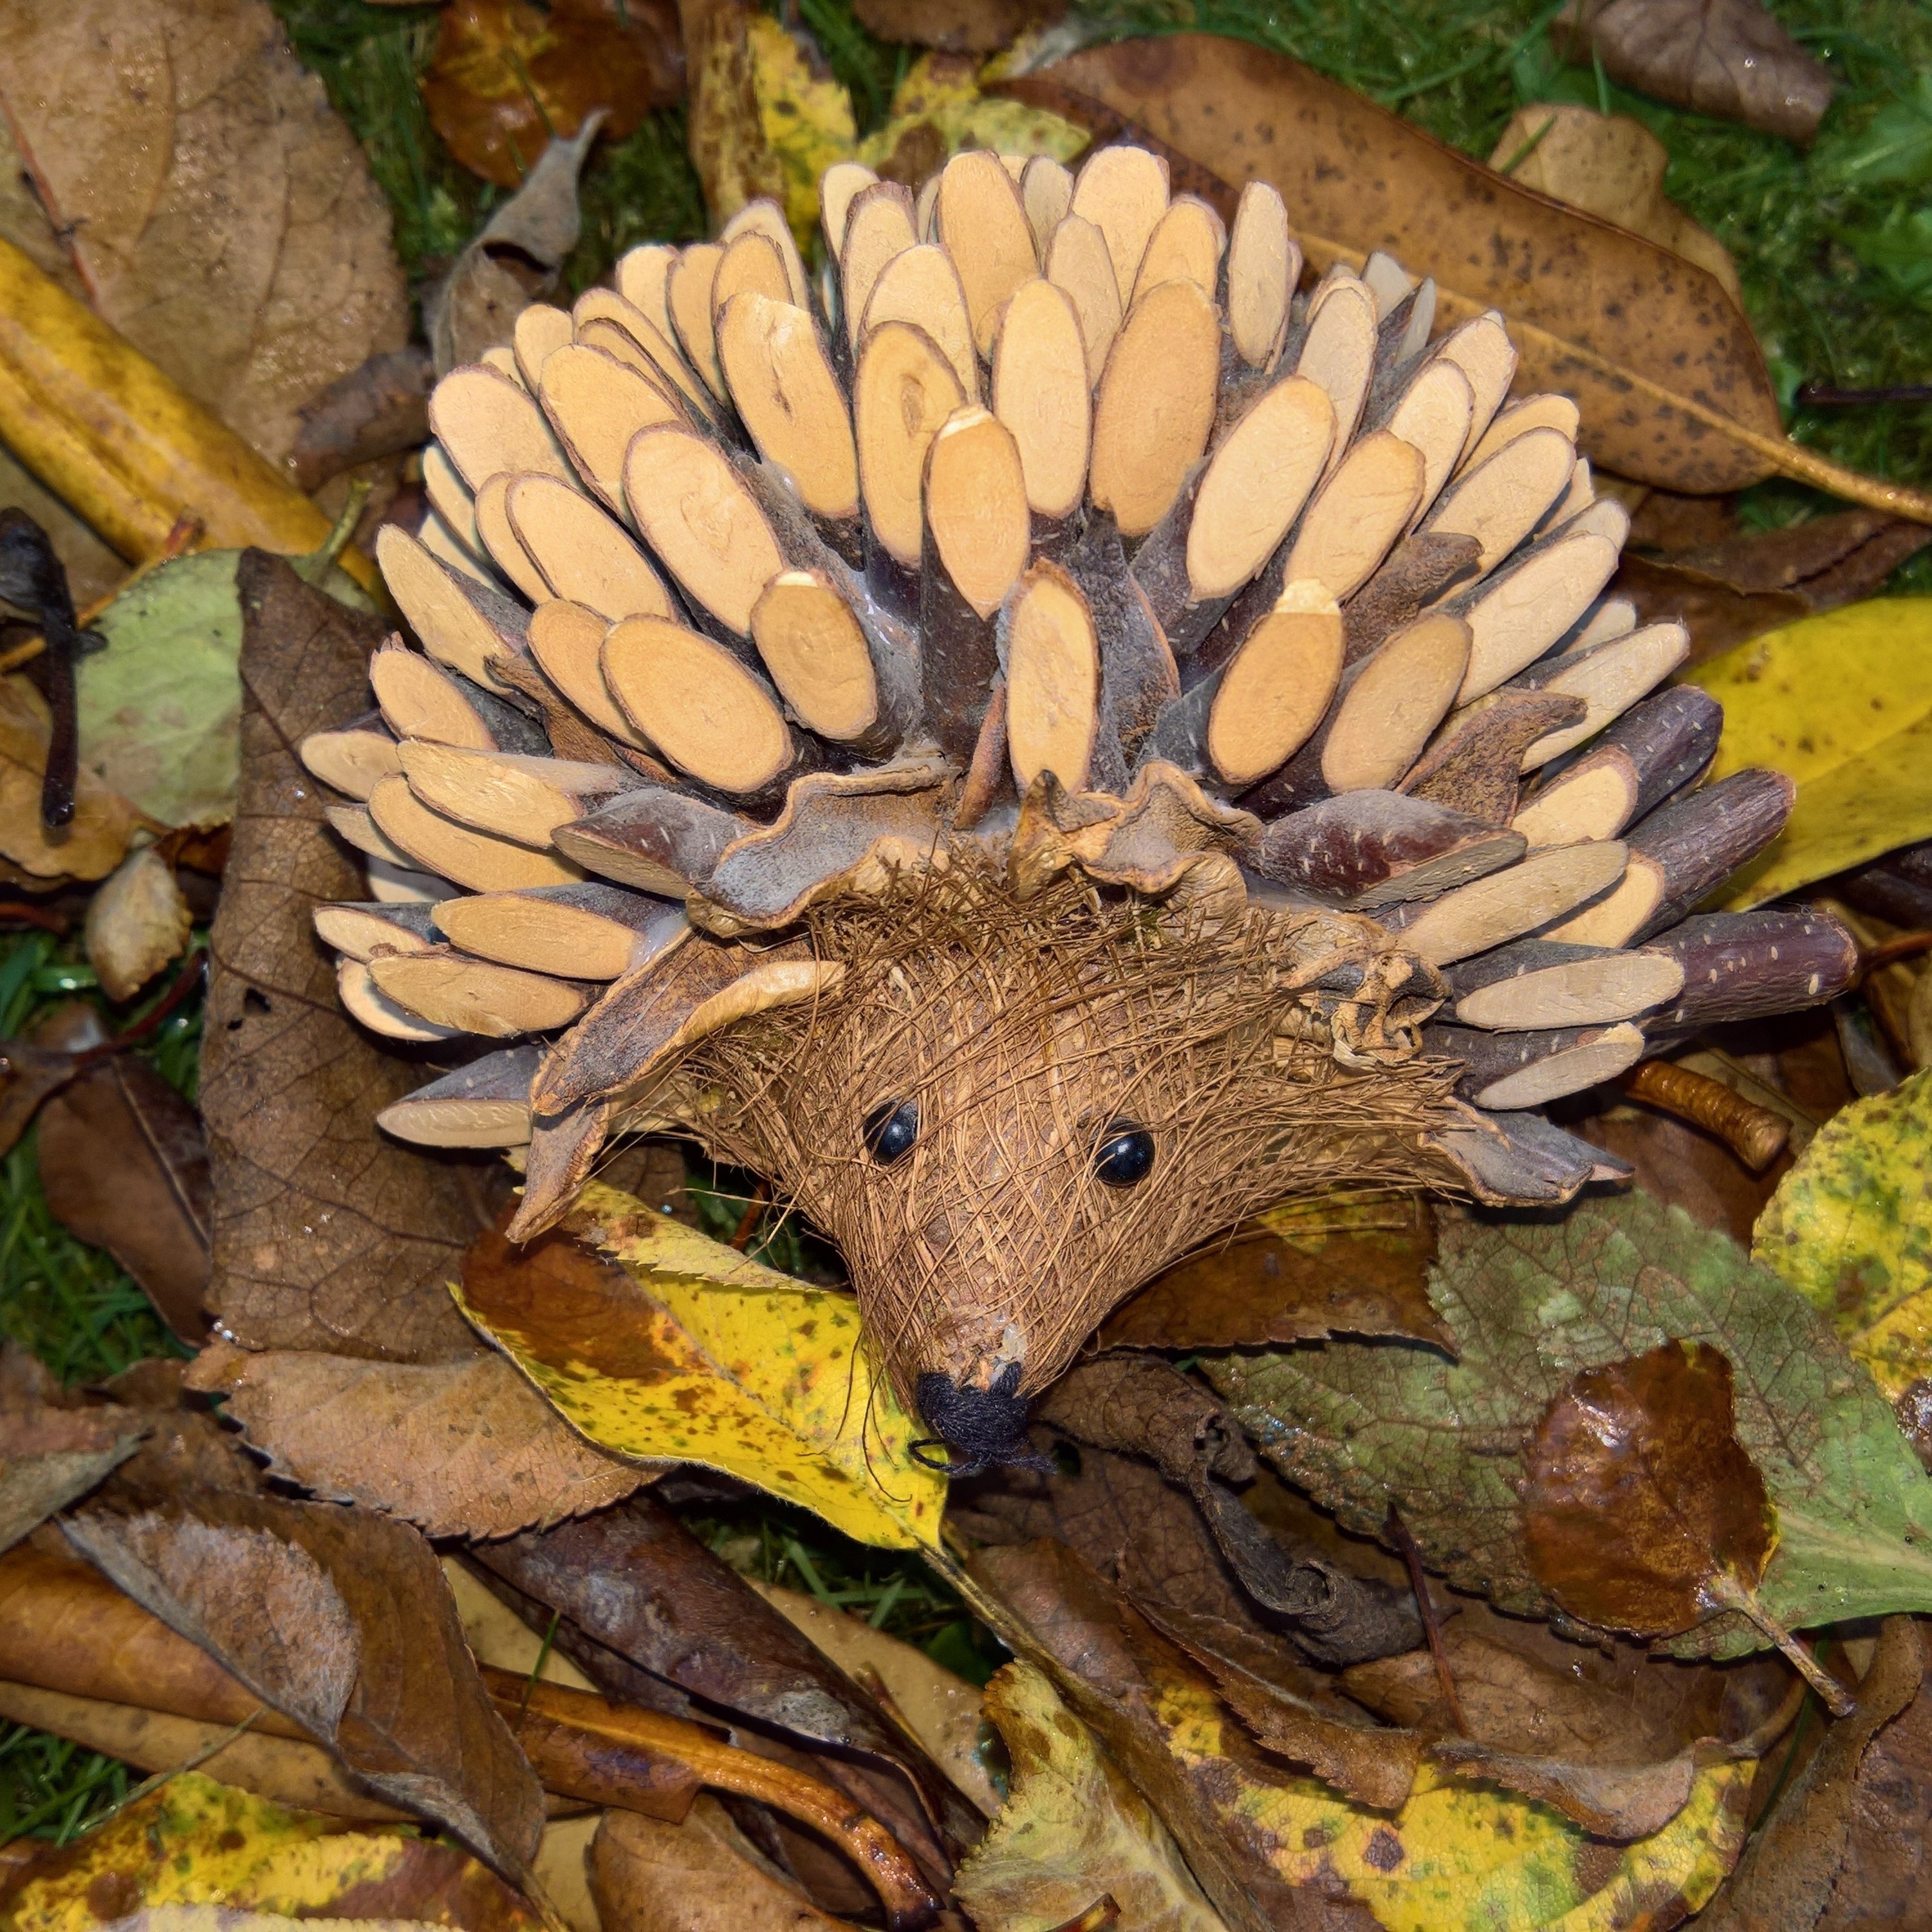
leaf, cute, wildlife, autumn, mushroom, flora, season, fauna, autumn mood, leaves, fungus, woodland, bolete, hand labor, hedgehog autumn decoration, made from small wood pieces, oyster mushroom, edible mushroom, medicinal mushroom, penny bun